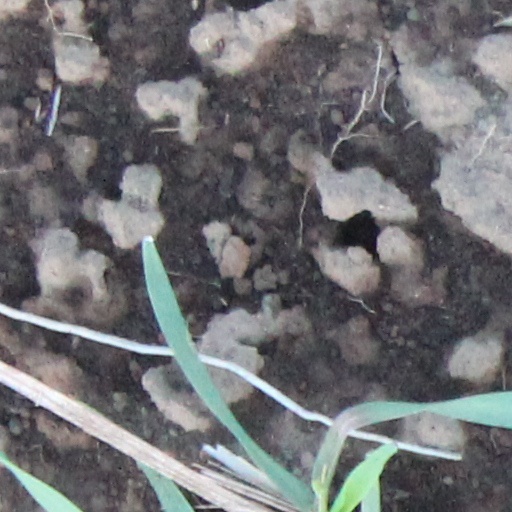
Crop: wheat